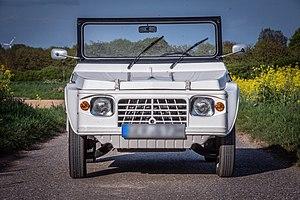
Citroën Méhari carosserie ancien